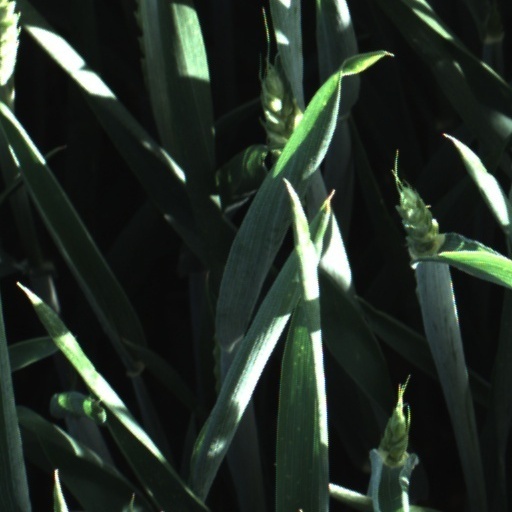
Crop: wheat